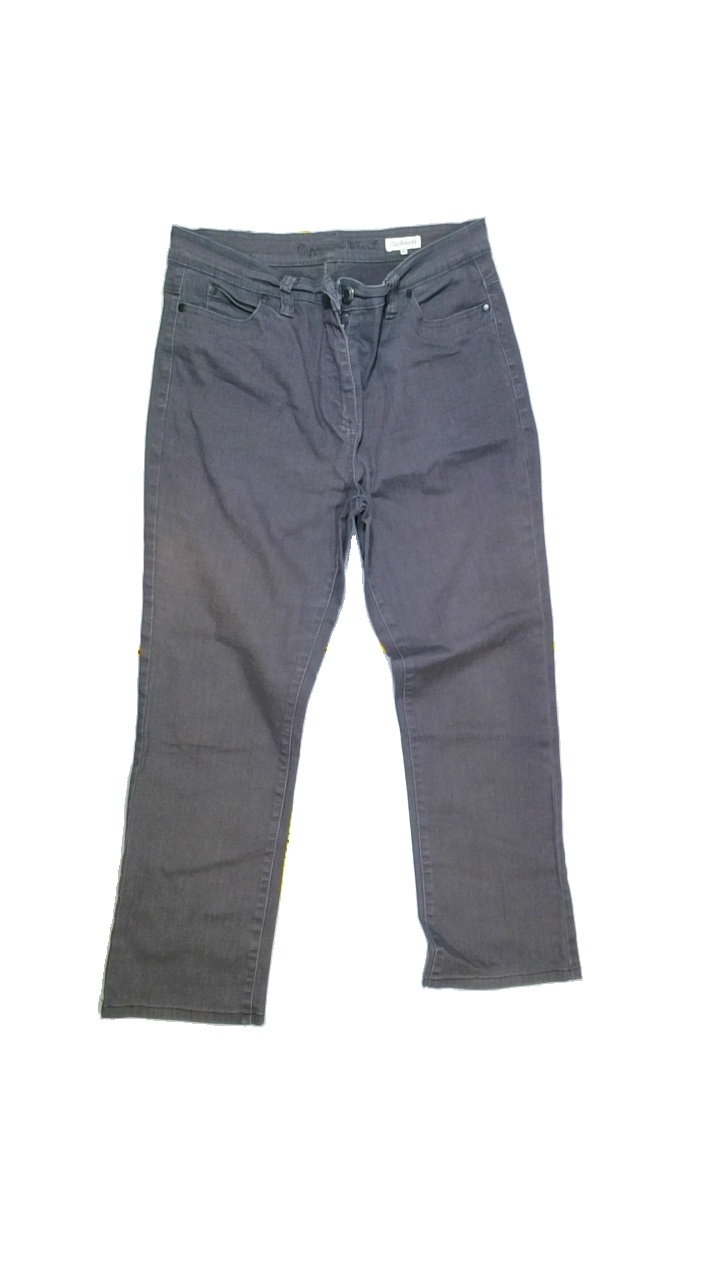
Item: Trousers (Ladies)
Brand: Cappuchini
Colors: Grey
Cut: Cropped
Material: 98% cotton, 2% elastane
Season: All
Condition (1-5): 1
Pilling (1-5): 5
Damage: Sunbleeched
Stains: Major
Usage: Export
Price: <50